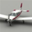
Label: airplane